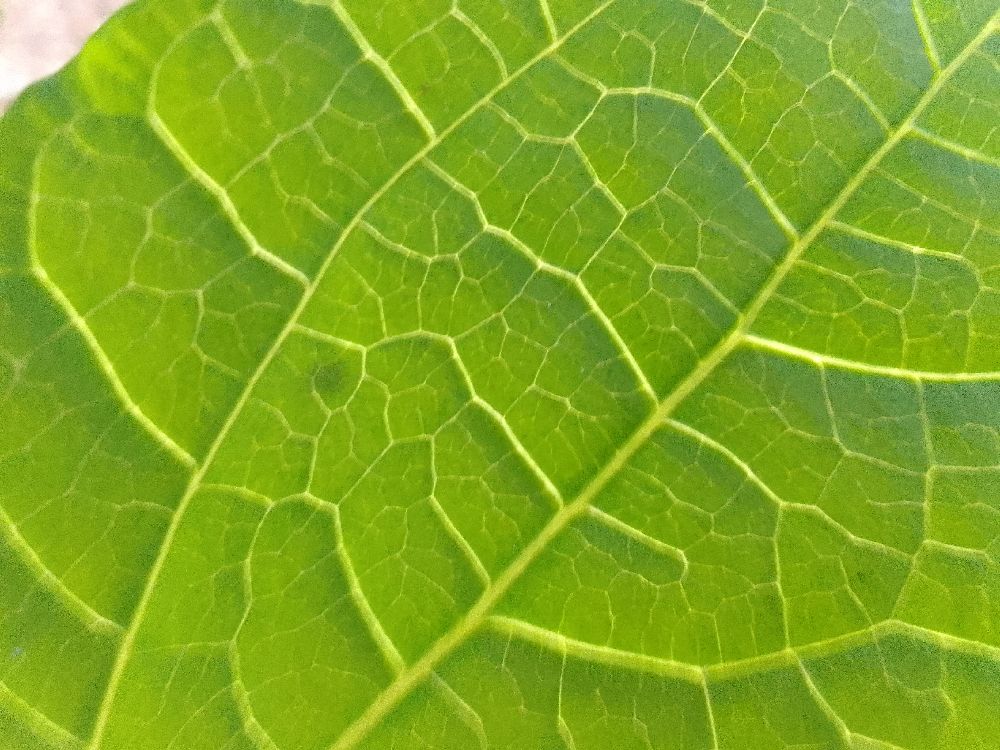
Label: healthy